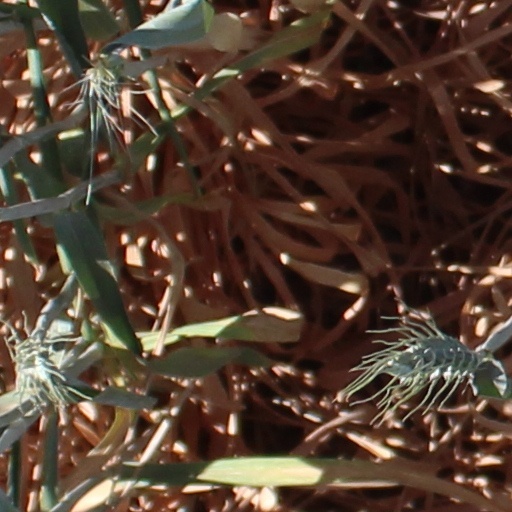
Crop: wheat